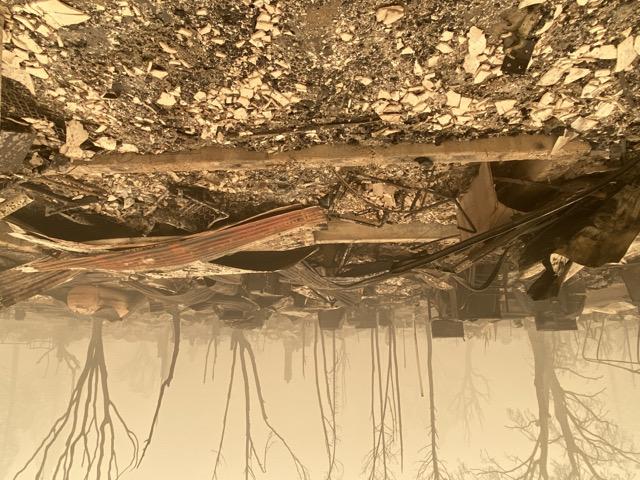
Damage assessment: destroyed